Target ship

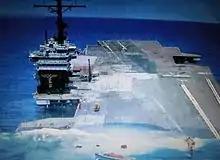
sinking in the Atlantic in 2005 as a naval target. It is the largest warship ever sunk.

Sinking redundant warships is an effective way of testing new weapons and warships in as realistic a manner as possible.